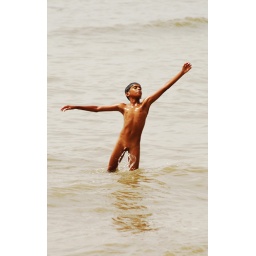
Child takes a Salty bath in the Beach at Prabhadevi playing ball and displaying nude Athletics...